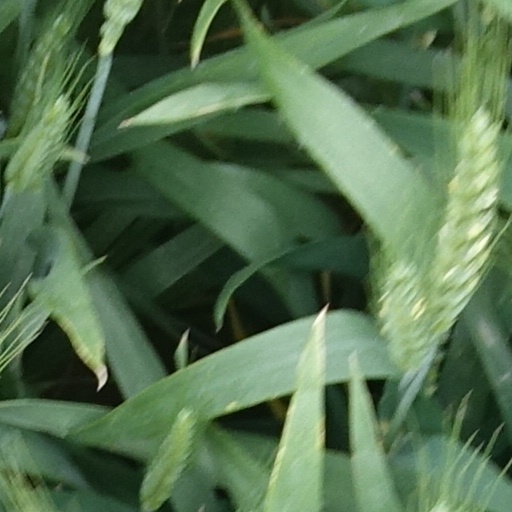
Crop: wheat